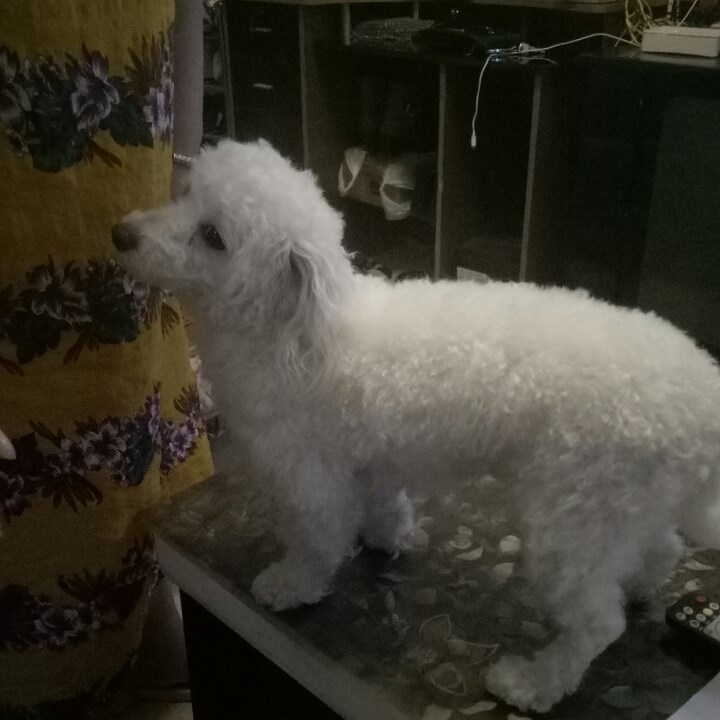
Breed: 2925-n000114-toy_poodle